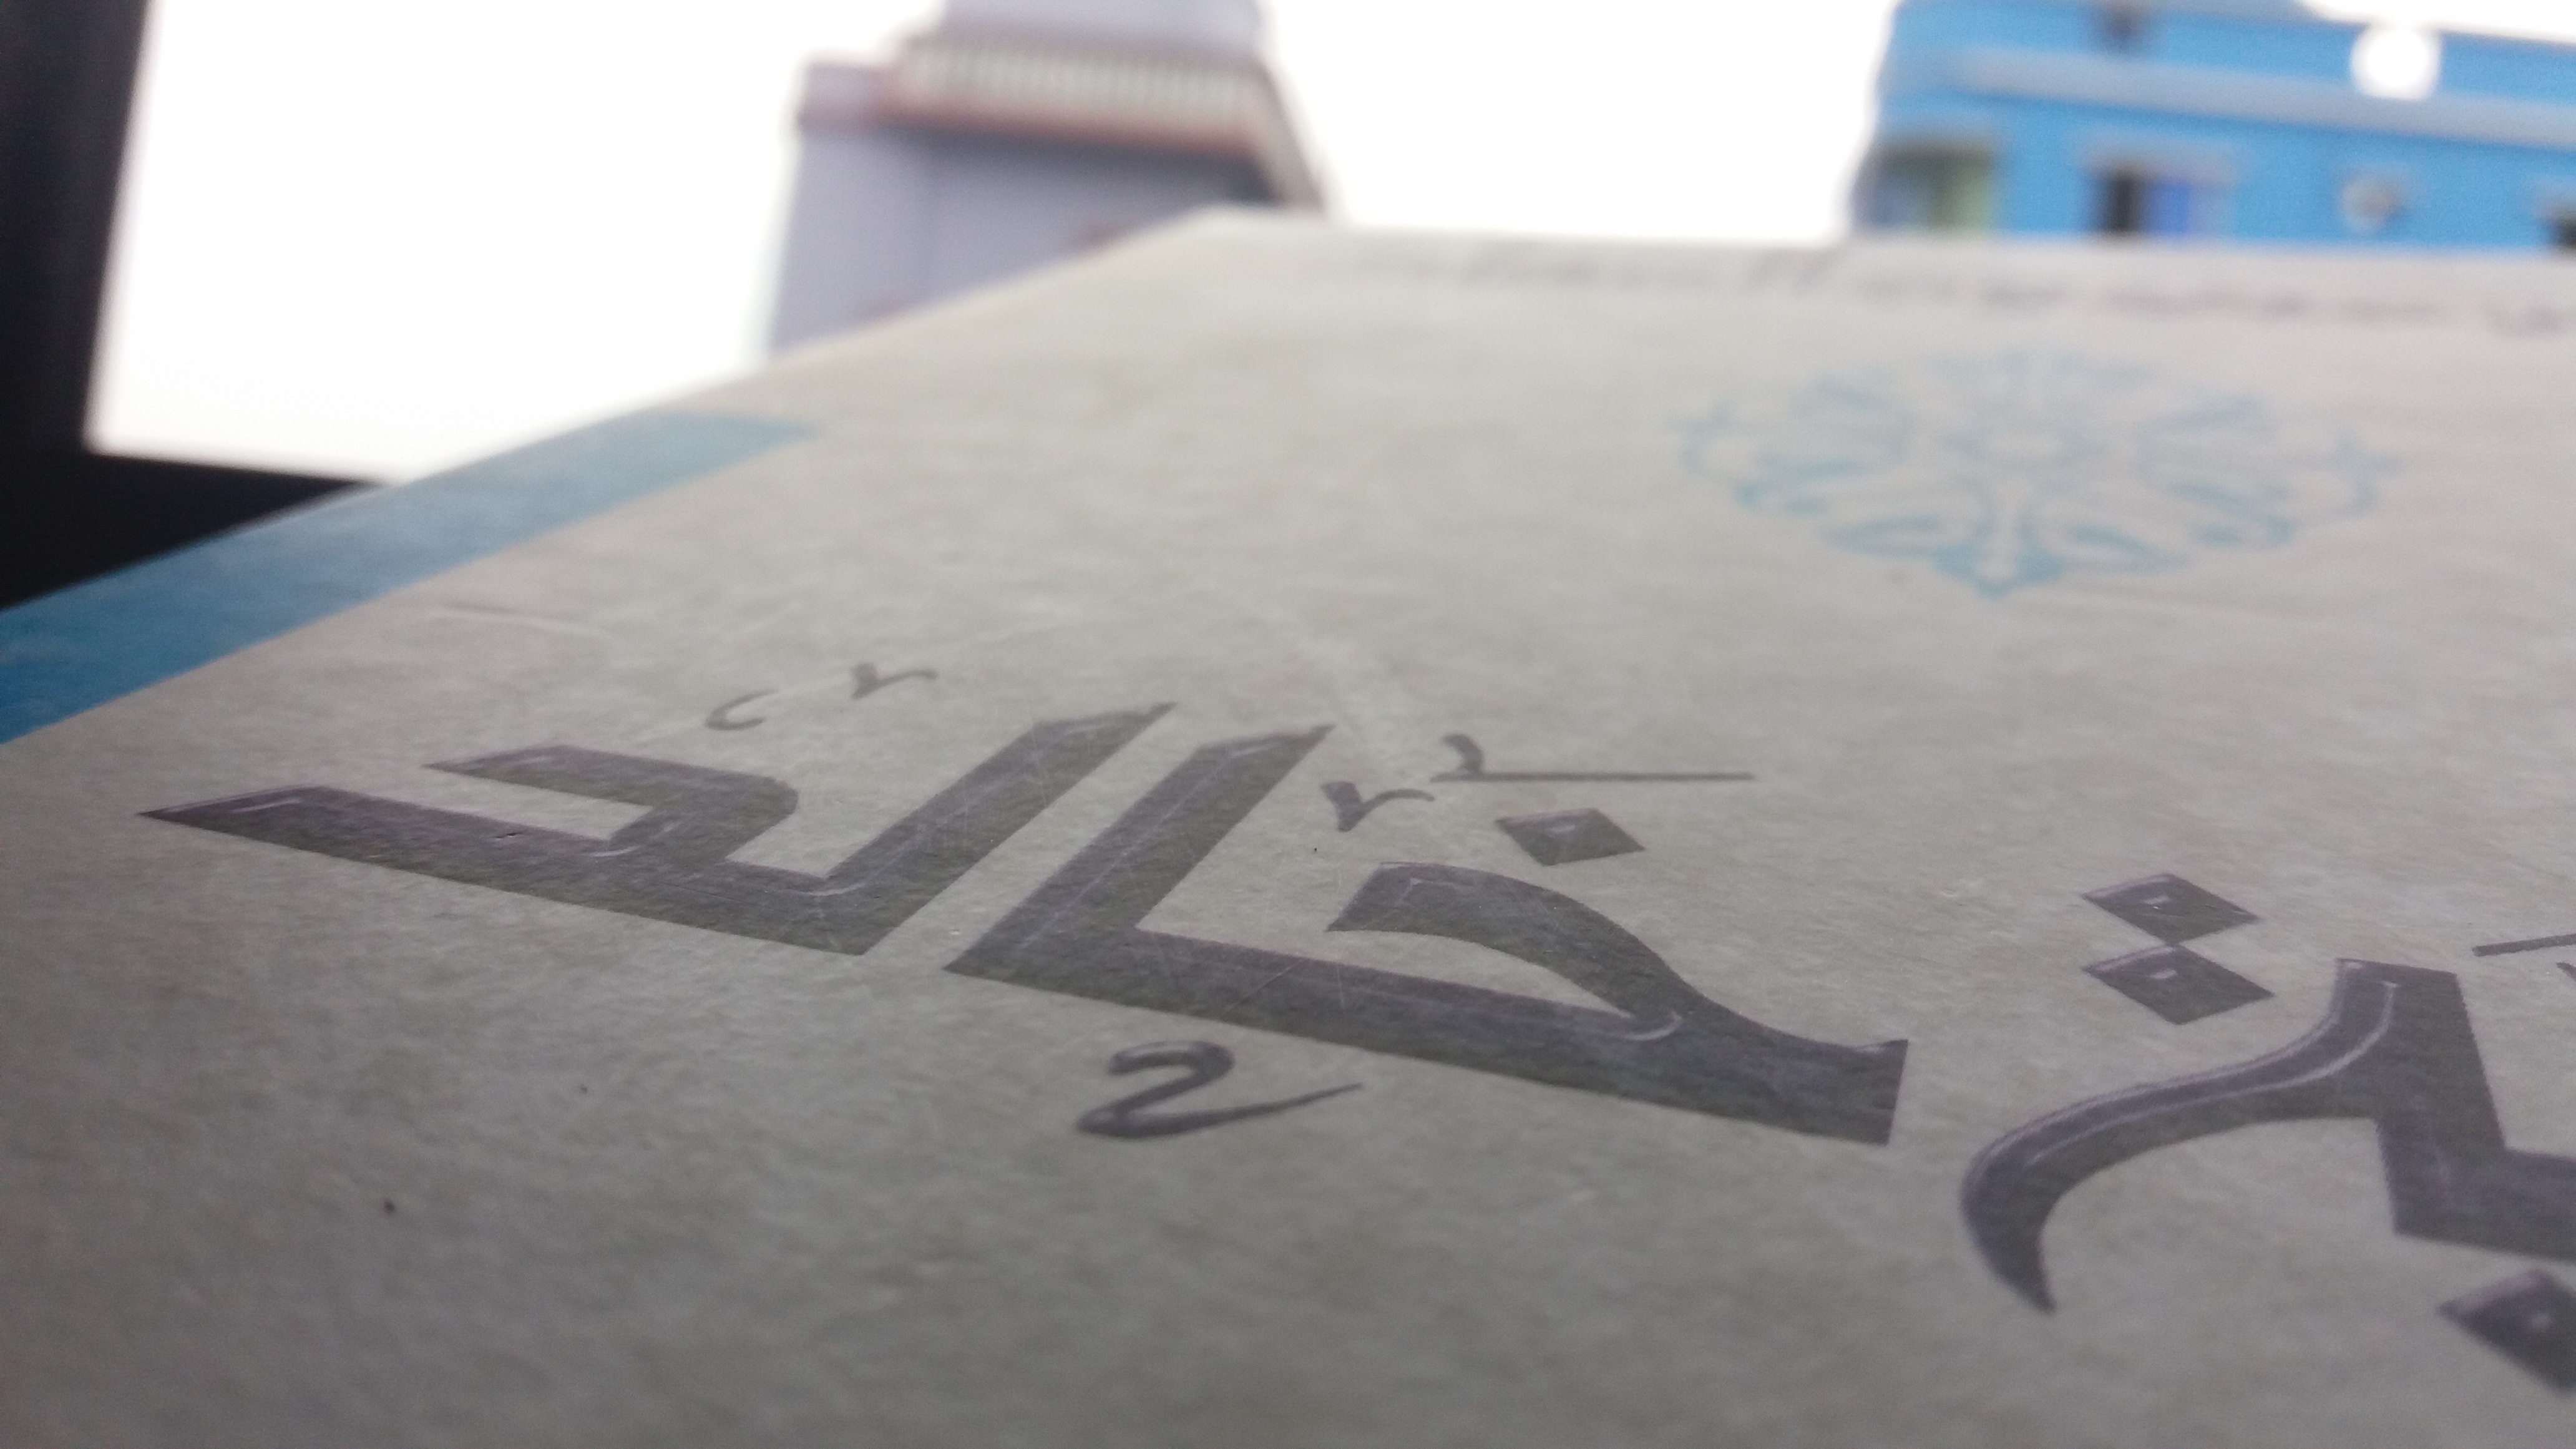
book, number, font, art, design, text, history, calligraphy, shape, islamic history, arabic book